Pardo Venus

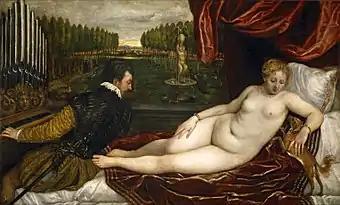
"Venus and Musician" or "Venus with an Organist and a Dog", Prado, c. 1550, which hung in the same room in Whitehall Palace.

The painting is very large, and the figures somewhat disconnected, the composition divided into two by the tree at centre. In the right foreground we have a scene that would have been familiar to well-educated Renaissance viewers as Jupiter, having taken the form of a satyr, creeping up on the sleeping nymph Antiope, and lifting her drapery to view her naked. He will shortly rape her. Possibly the situation is only borrowed from this story, but all Titian's other mythological paintings for Philip show scenes from Ovid, where Antiope's story features ("Metamorphoses", VI, 110-111). Scenes of satyr voyeurism or sexual assault, given titles such as "Nymph Surprised by a Satyr", are found in art, mostly later than this, but only a very rash satyr would treat the goddess Venus in this way. The painting can be compared to his "The Bacchanal of the Andrians" of 1523-24 (Prado), where an apparently unconscious nude in a version of the "Dresden Venus" pose shares the picture space with a group of revellers in a mixture of nudity, contemporary and classical dress.